Greco-Buddhism

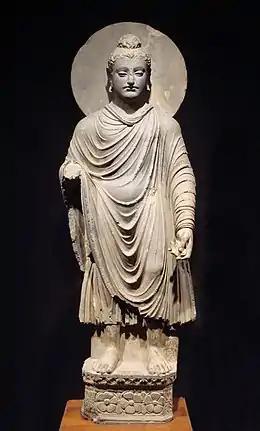
Gautama Buddha in Greco-Buddhist style, 1st–2nd century AD, Gandhara (Peshawar basin, modern day Pakistan).

Greco-Buddhism or Graeco-Buddhism was a cultural syncretism between Hellenistic culture and Buddhism developed between the 4th century BC and the 5th century AD in Gandhara, which was in present-day Pakistan and parts of north-east Afghanistan. While the Greco-Buddhist art shows clear Hellenistic influences, the majority of scholars do not assume a noticeable Greek influence on Gandharan Buddhism beyond the artistic realm.